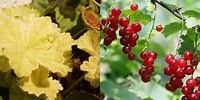
Label: redcurrant